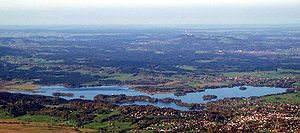
Staffelsee
Luftfoto af Staffelsee
Staffelsee er en delvis moseagtig sø med syv øer i Landkreis Garmisch-Partenkirchen i Regierungsbezirk Oberbayern i den tyske delstat Bayern.